Department of Instrumental Music, Rabindra Bharati University

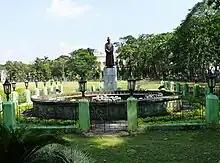
RBU Entrance

The department published [http://www.atodya.com/ 'Atodya' [July, 2014]], the first refereed journal in Music published [online] by any Indian university.